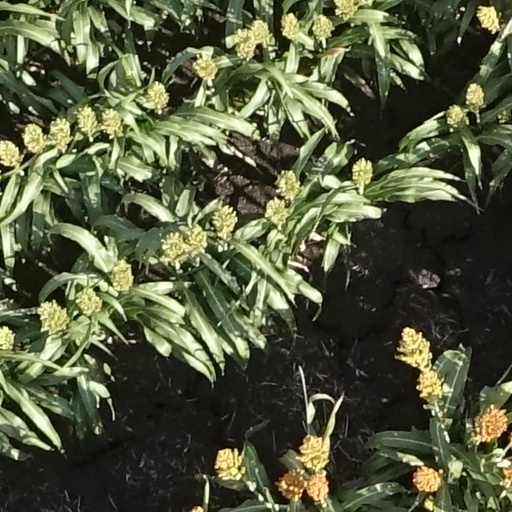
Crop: sorghum